William Curry Holden

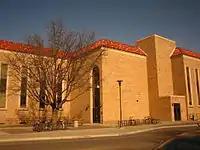
Holden Hall at Texas Tech University

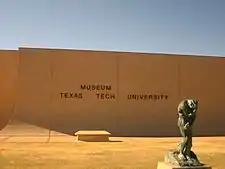
Holden laid the groundwork for the Museum of Texas Tech University

In 1929, Holden joined the faculty of Texas Technological College (now Texas Tech University) to teach history and anthropology. He remained there for more than four decades, becoming chairman of the history department in 1936, dean and director of anthropological, historical, and social-science research in 1938, and in 1945, dean of the Graduate School, a position that he retained until 1950. He received the Distinguished Faculty Emeritus Award of the College of Arts and Sciences and, in 1965, was named Distinguished Director Emeritus of the Museum at Texas Tech University. Holden Hall, the original location of the museum and now used for classrooms and offices, was named in his honor in 1972.